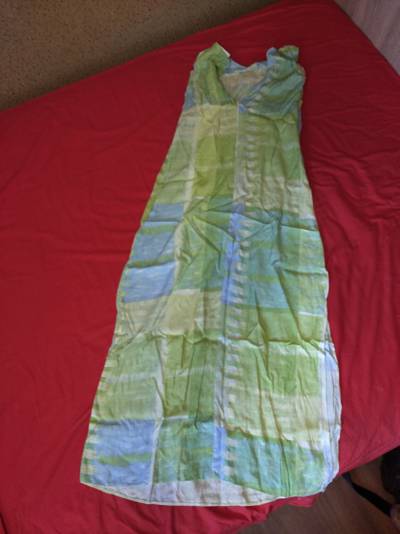
Waste category: clothes